2013–14 UConn Huskies women's basketball team

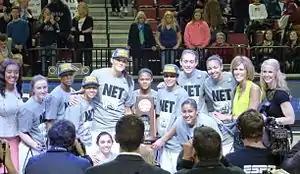
UConn women's basketball team posing with Lincoln Regional trophy

With the overall top seed in the NCAA tournament, UConn drew the weakest of the qualifying teams, Prairie View A&M University, who started the year losing their first eleven games, and ended the regular season with a losing record. However, they prevailed in their conference tournament, so were eligible for the NCAA tournament. The Huskies scored the first fifteen points of the game, and were never tested. UConn held a 44–12 lead at the half and coasted to an 83–43 final result.